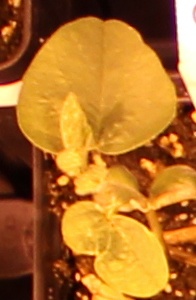
Label: Soybean